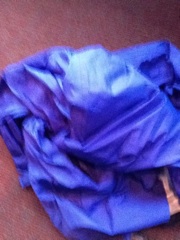Question: What color is my jacket?
Answer: blue